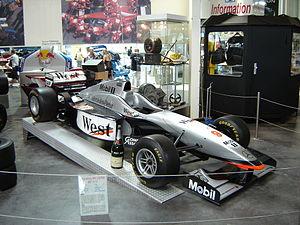
La McLaren MP4-12 est la monoplace de Formule 1 engagée par l'écurie McLaren Racing lors de la saison 1997 de Formule 1. Elle est pilotée par le Finlandais Mika Häkkinen et l'Écossais David Coulthard. Le pilote essayeur est l'Allemand Nick Heidfeld. L'écurie britannique se sépare de Marlboro, son principal sponsor depuis 23 ans et se lie avec le cigarettier West. La MP4-12 arbore pour symboliser ce partenariat une livrée noire et argent. Les tests hivernaux ont été effectués avec la traditionnelle livrée orange de McLaren.